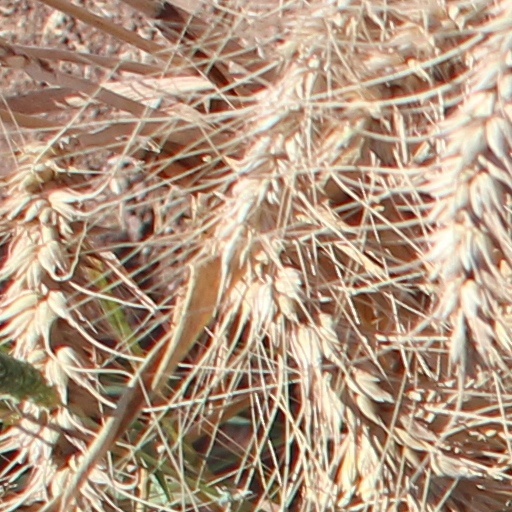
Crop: wheat